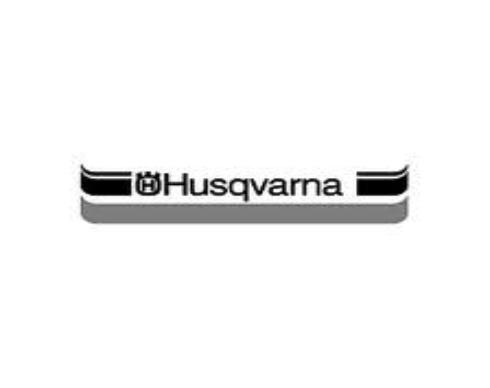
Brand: Husqvarna-1
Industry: Transportation